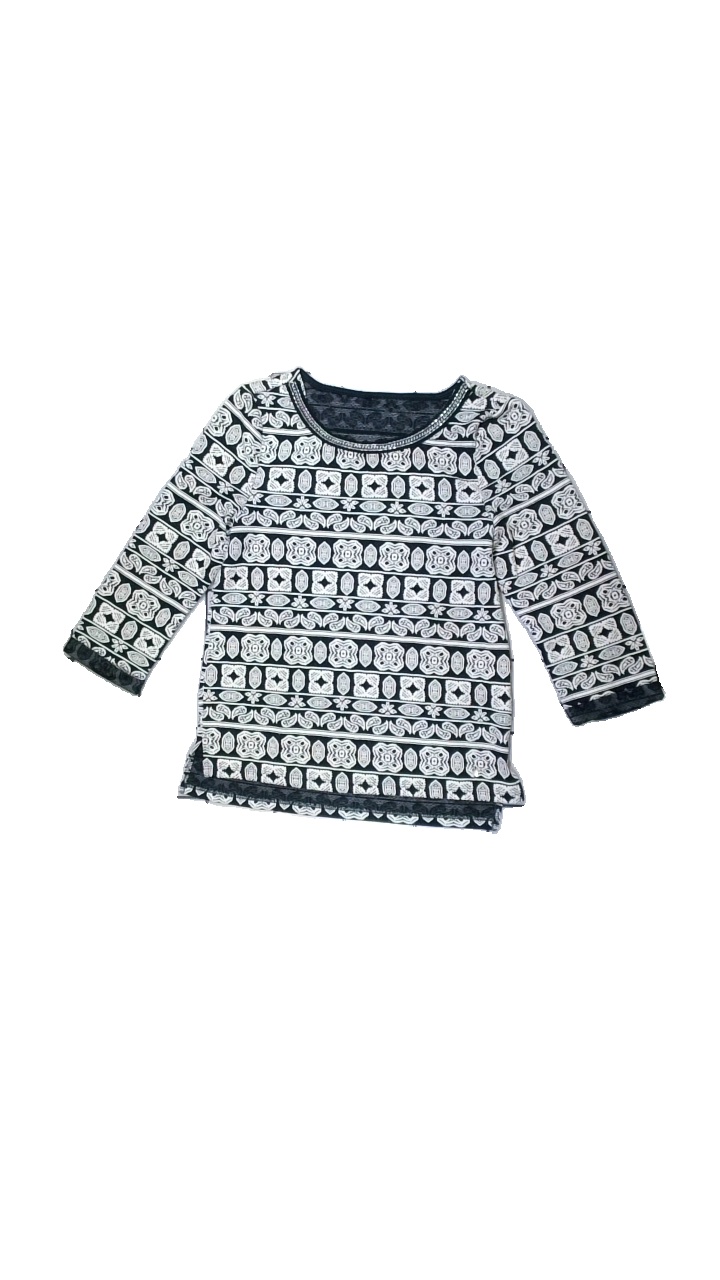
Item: Top (Ladies)
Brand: Missing
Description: Blue top with pattern and metallic details
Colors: Blue, White
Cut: Regular, C-collar
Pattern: Other
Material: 71% Viscose 29% Polyester
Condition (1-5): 5
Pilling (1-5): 5
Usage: Reuse
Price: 50-100